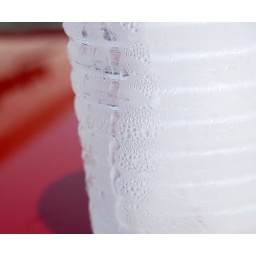
condensation in my water bottle